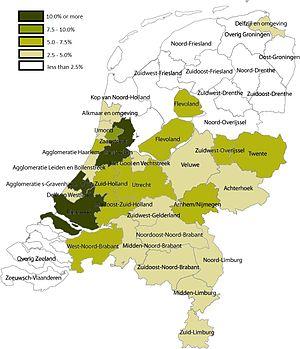
L'histoire de l'islam aux Pays-Bas peut être retracée depuis le XVIᵉ siècle par l'installation des premiers Ottomans dans les villes portuaires du pays, principalement dans les Pays-Bas méridionaux, mais elle a également été portée par les marins zélandais et hollandais convertis, ainsi que par les marchands persans. En outre, à partir du XVIIᵉ, des musulmans des Indes orientales néerlandaises s'installèrent aux Pays-Bas. Par ailleurs, entre la chute de l'Empire ottoman en 1923 et l'indépendance de l'Indonésie en 1945, le Royaume des Pays-Bas, comprenant le territoire métropolitain et extra-métropolitain, fut le premier pays musulman du monde.